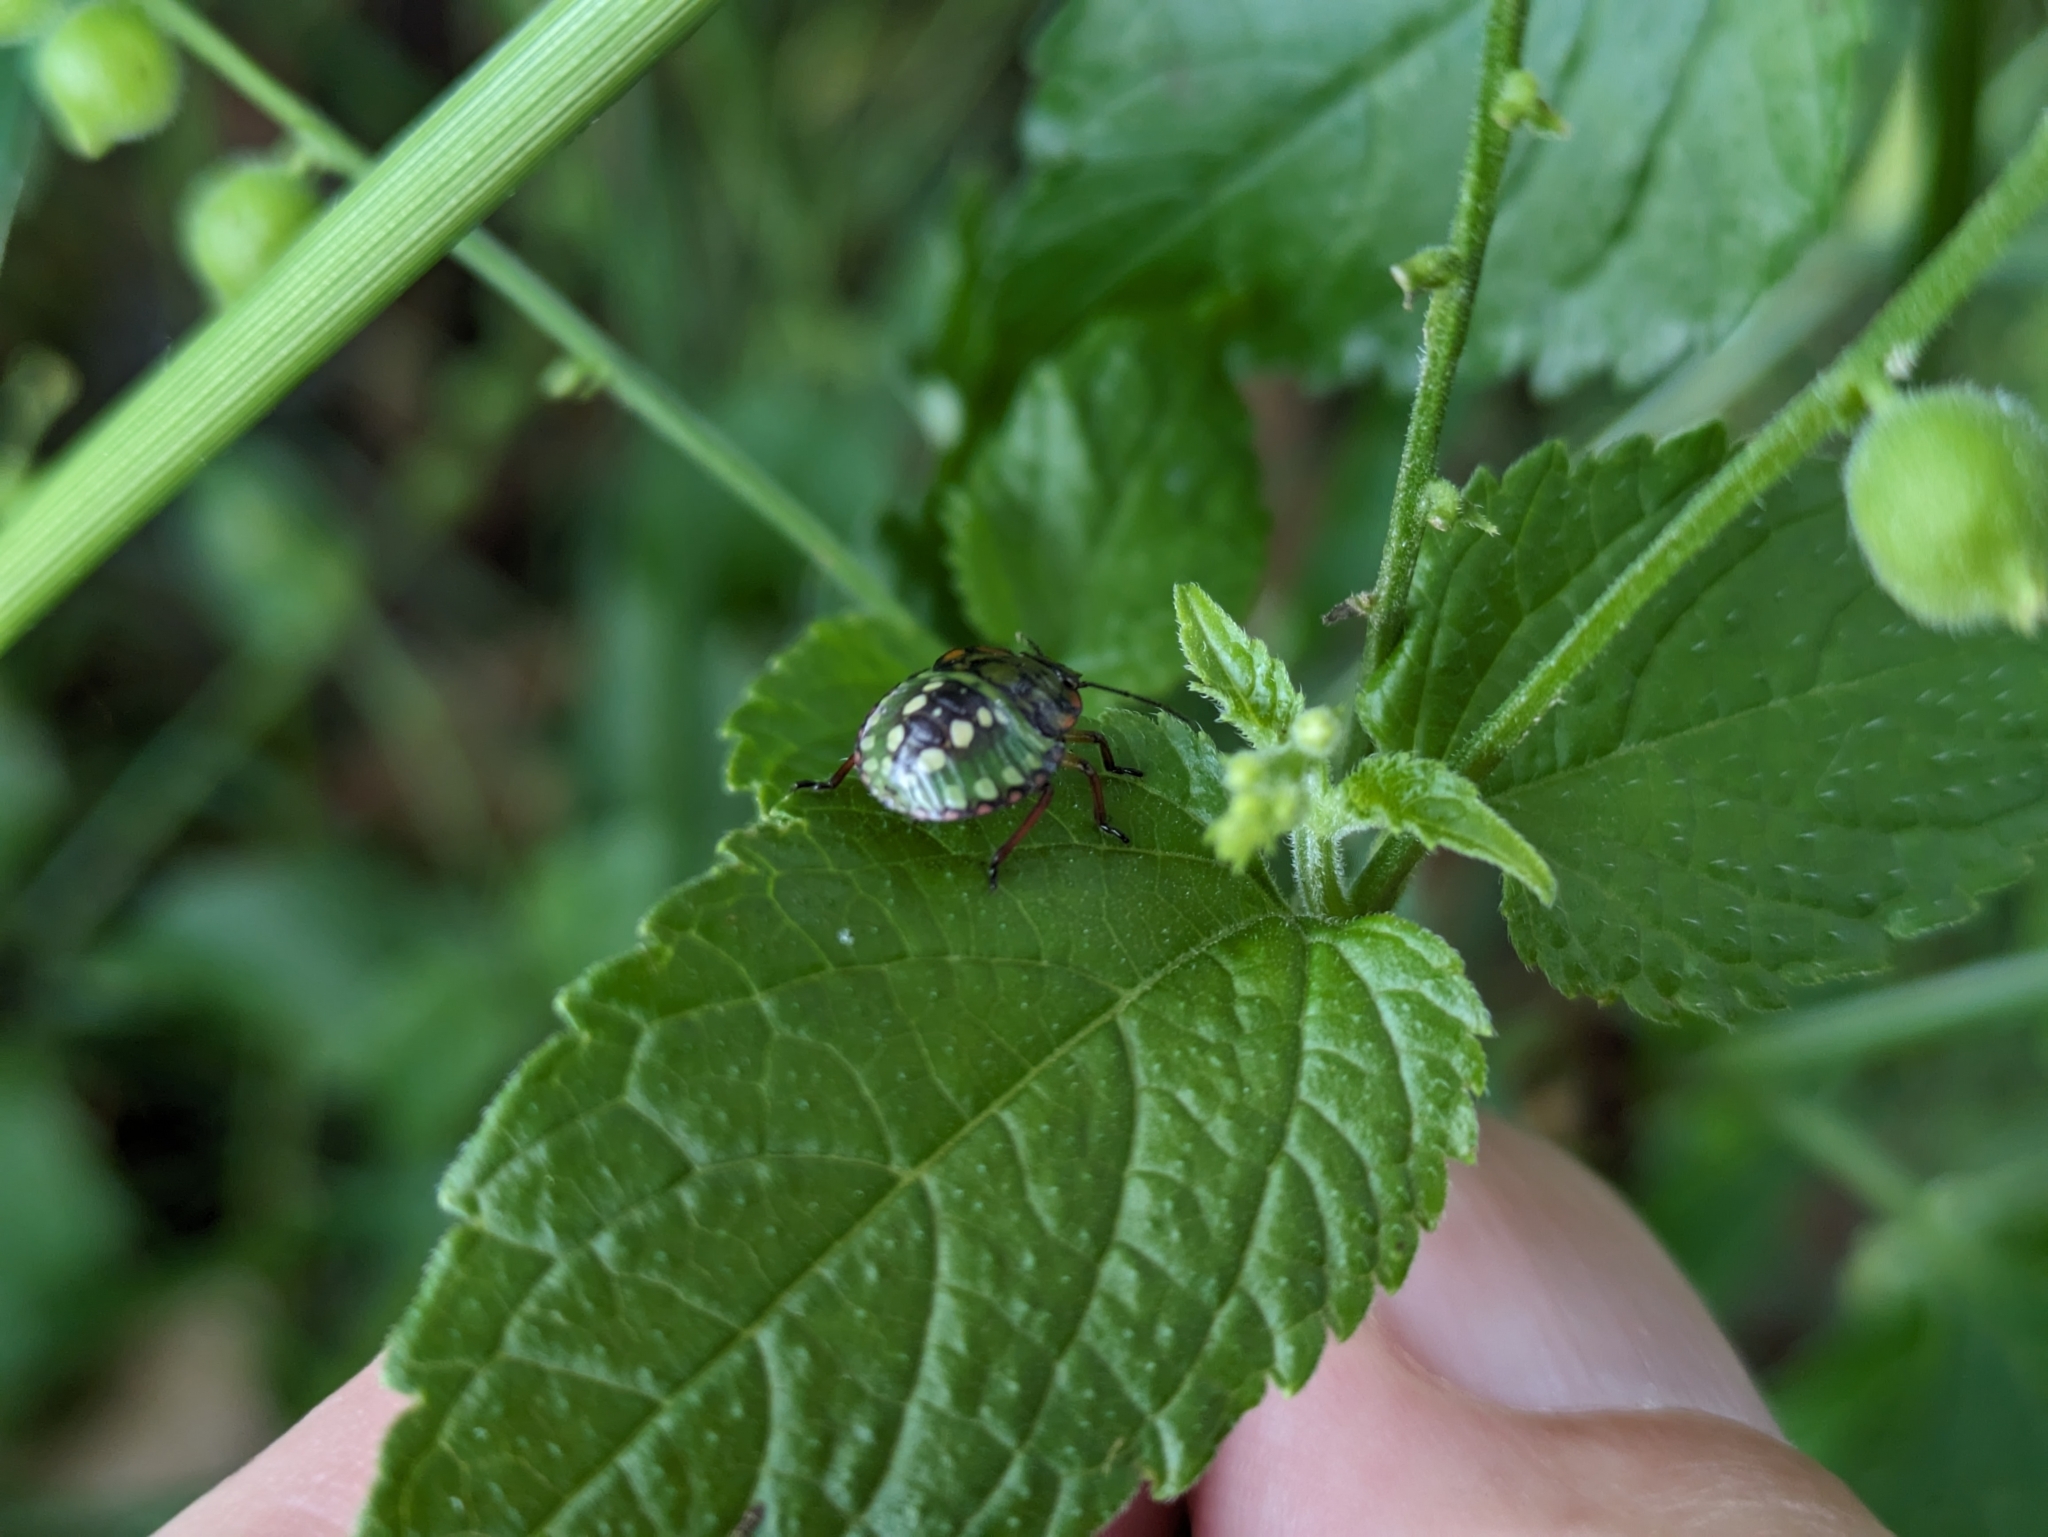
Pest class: stink_bug